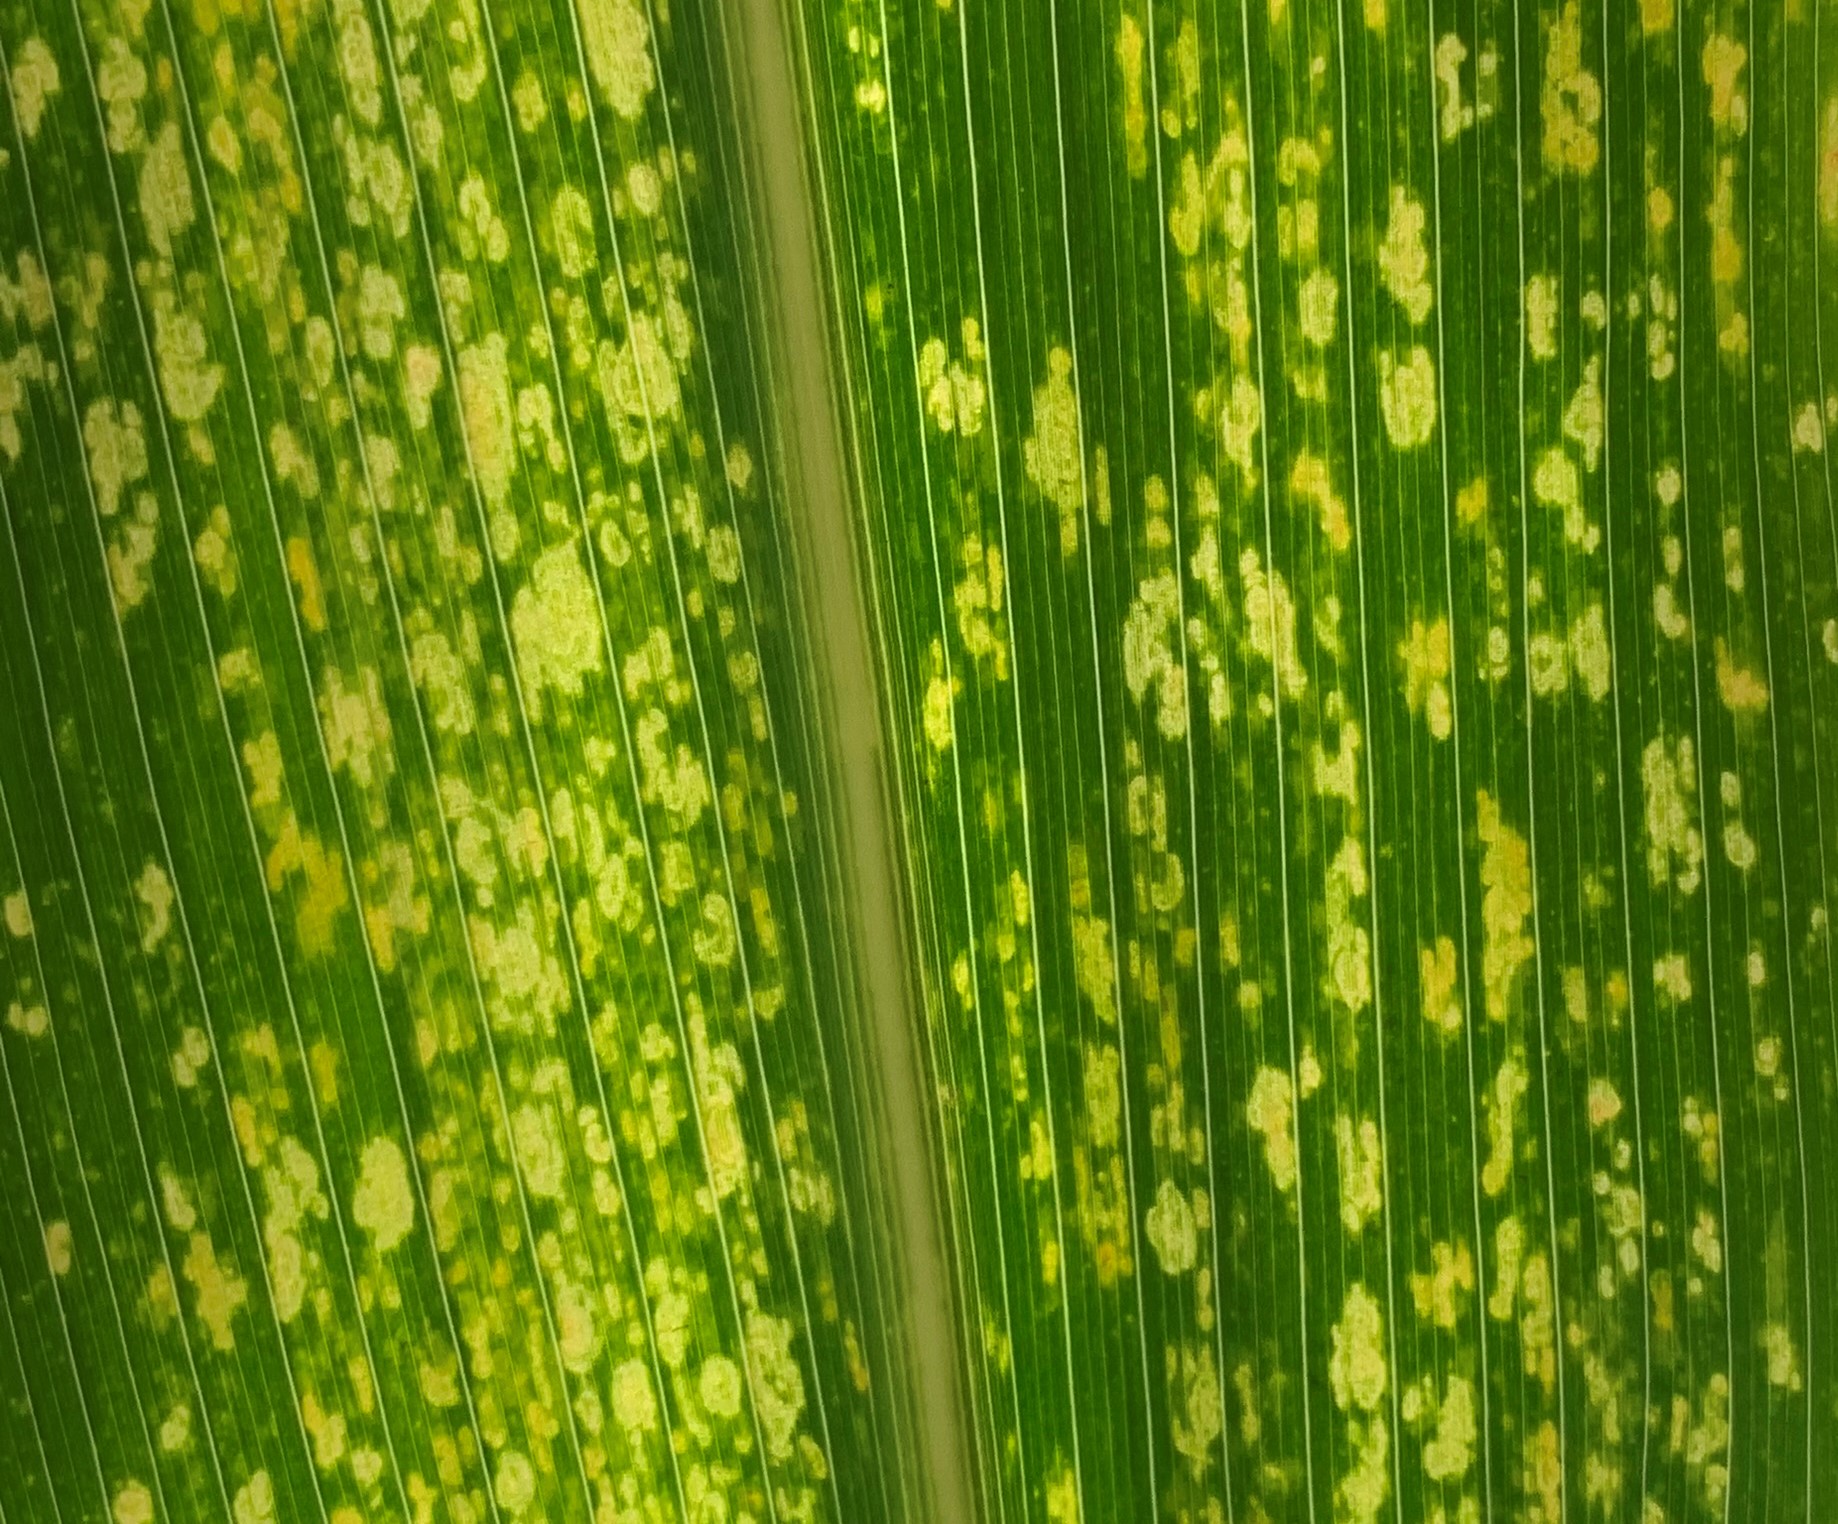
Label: MLN